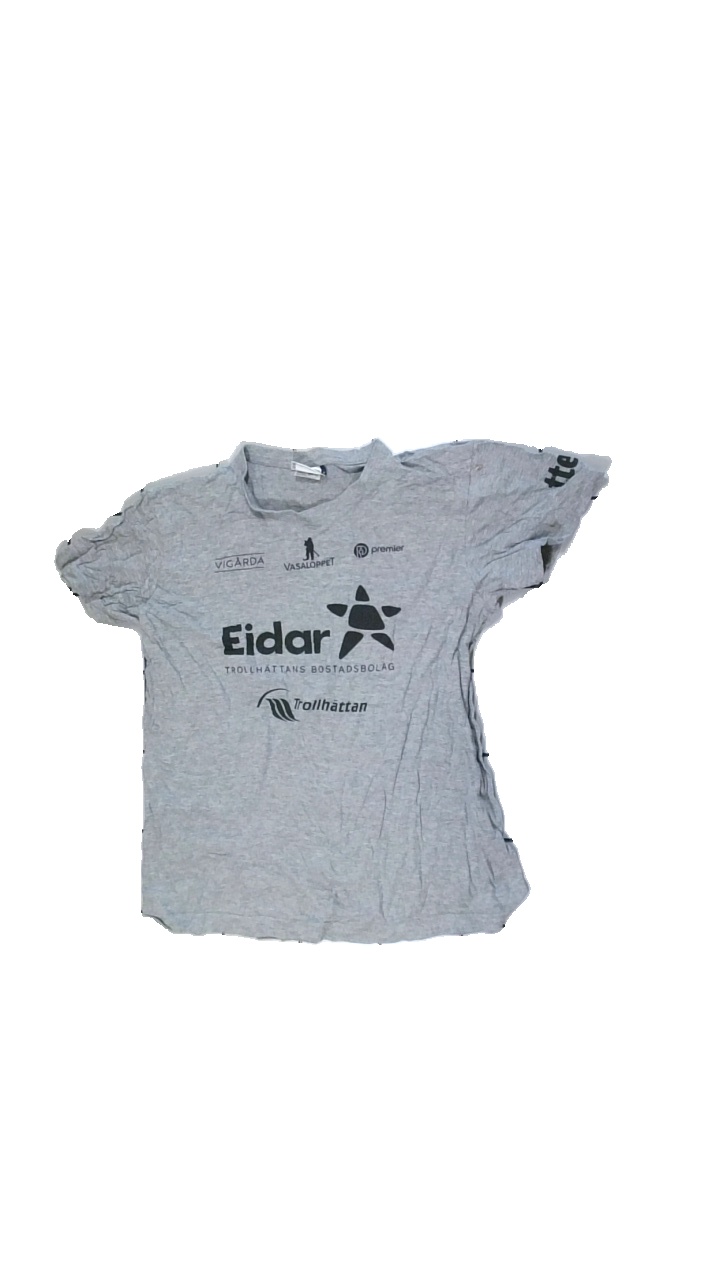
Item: T-shirt (Ladies)
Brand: Clique
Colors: Grey, Black
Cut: Regular
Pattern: Logo print
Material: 85% cotton 15% viscose
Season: All
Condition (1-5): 3
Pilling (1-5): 4
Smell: Minor
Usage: Export
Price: <50